Bigert & Bergström

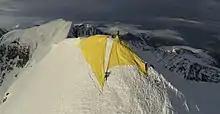
"Rescue Blanket for Kebnekaise", geo-engineering performance, 2015. Photo documentation. Photo: Studio Bigert & Bergström

Bigert & Bergström's geoengineering performance was an attempt, a futile symbolic gesture to counteract the glacier melting of Kebnekaise, the highest mountain in Sweden, which gradually losing its elevation. In 2015 during the summer solstice, the mountain's southern peak was covered with a five-hundred-square-meter golden climate-shade cloth, to preserve the glacier. The performance documentation and materials collected during the intervention turned into an installation entitled "The Freeze".